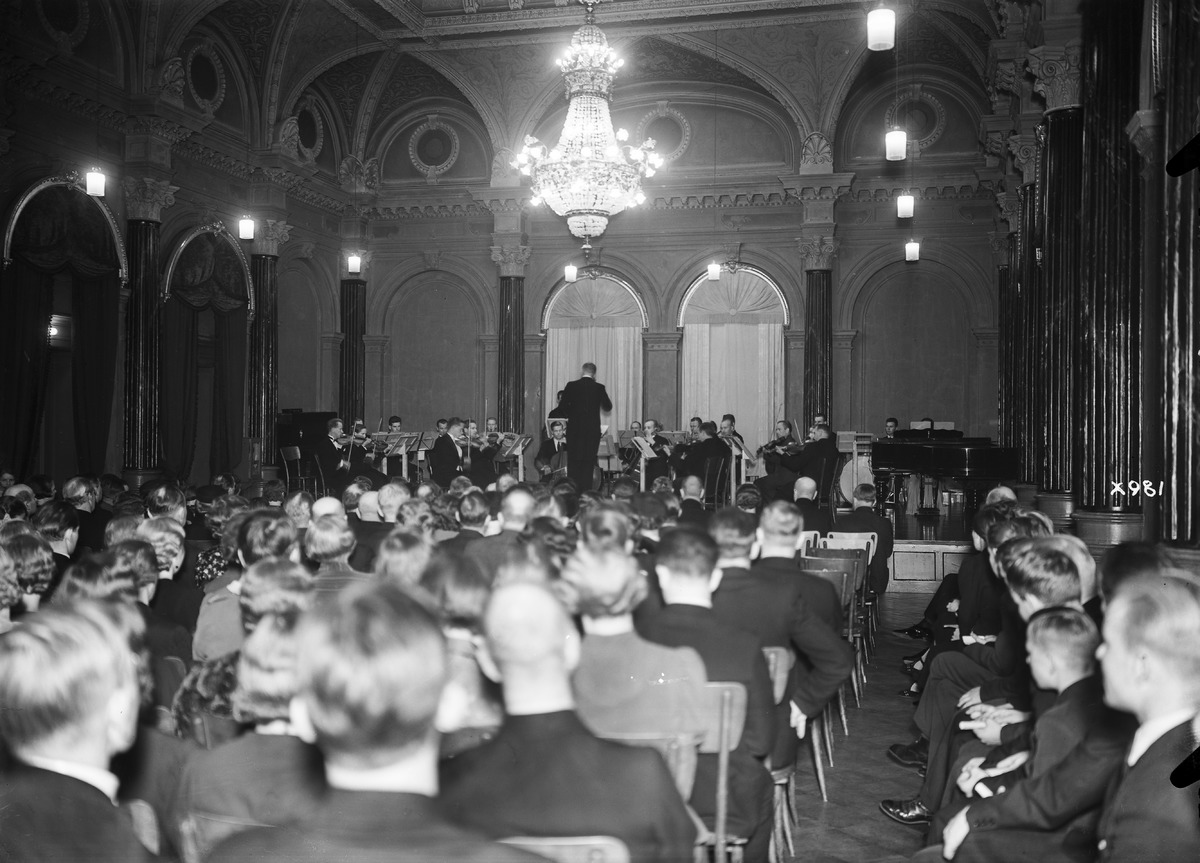
Oulun orkesterin konsertti
A concert of Oulu symphony orchestra
sisällön kuvaus: Oulun orkesterin (myöh. Oulun kaupunginorkesteri, Oulu Sinfonia) konsertti Oulun Seurahuoneen juhlasalissa 24.10.1937. content description: A concert of Oulu symphony orchestra (later Oulun kaupunginorkesteri, Oulu Sinfonia) in the hall of Oulu's Seurahuone on October 24, 1937.
Vuosi: 1937
Paikka: Suomi, Oulu, Suomi, Pohjois-Pohjanmaa, Oulu
Aiheet: Oulun orkesteri; Oulun kaupunginorkesteri; Oulu Sinfonia; musiikkiesitykset; sisäkuva; konsertit; orkesterimusiikki; orkesterit; sinfoniaorkesterit; concerts; orchestras; symphony orchestras; orchestra music; music shows